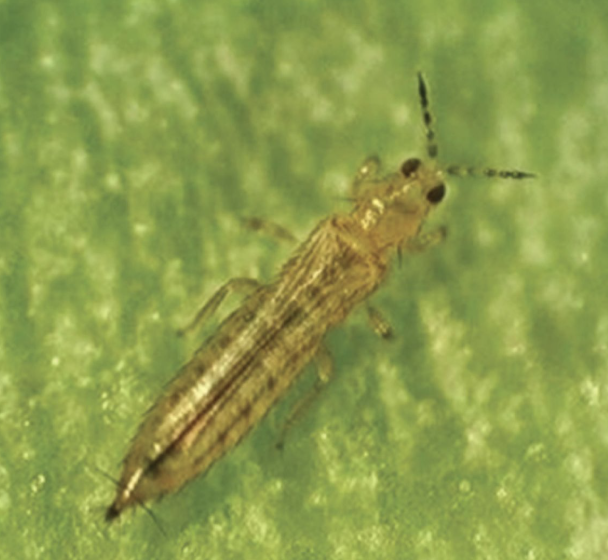
Label: thrips_disease